Hanawa

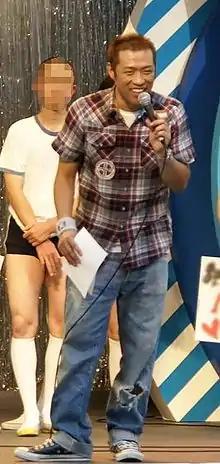
Hanawa hosting a summer event, August 2008

is a Japanese singer and comedian raised in Saga City. He began his career in 1997 going throughout the 2000s distinguishing himself by use of his bass guitar throughout comedy acts. He rose to fame in Japan during 2003 for a comical song about Saga Prefecture and its oddities. By the end of the year he would appear on . Following this exposure, his music would be picked up for commercials and as company songs. He continued to produce more of his own music while also working alongside groups such as Fudanjuku.